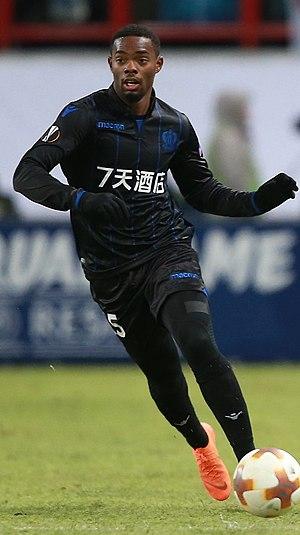
Wylan Cyprien, né le 28 janvier 1995 aux Abymes, est un footballeur français qui évolue au poste de milieu relayeur à l'OGC Nice.